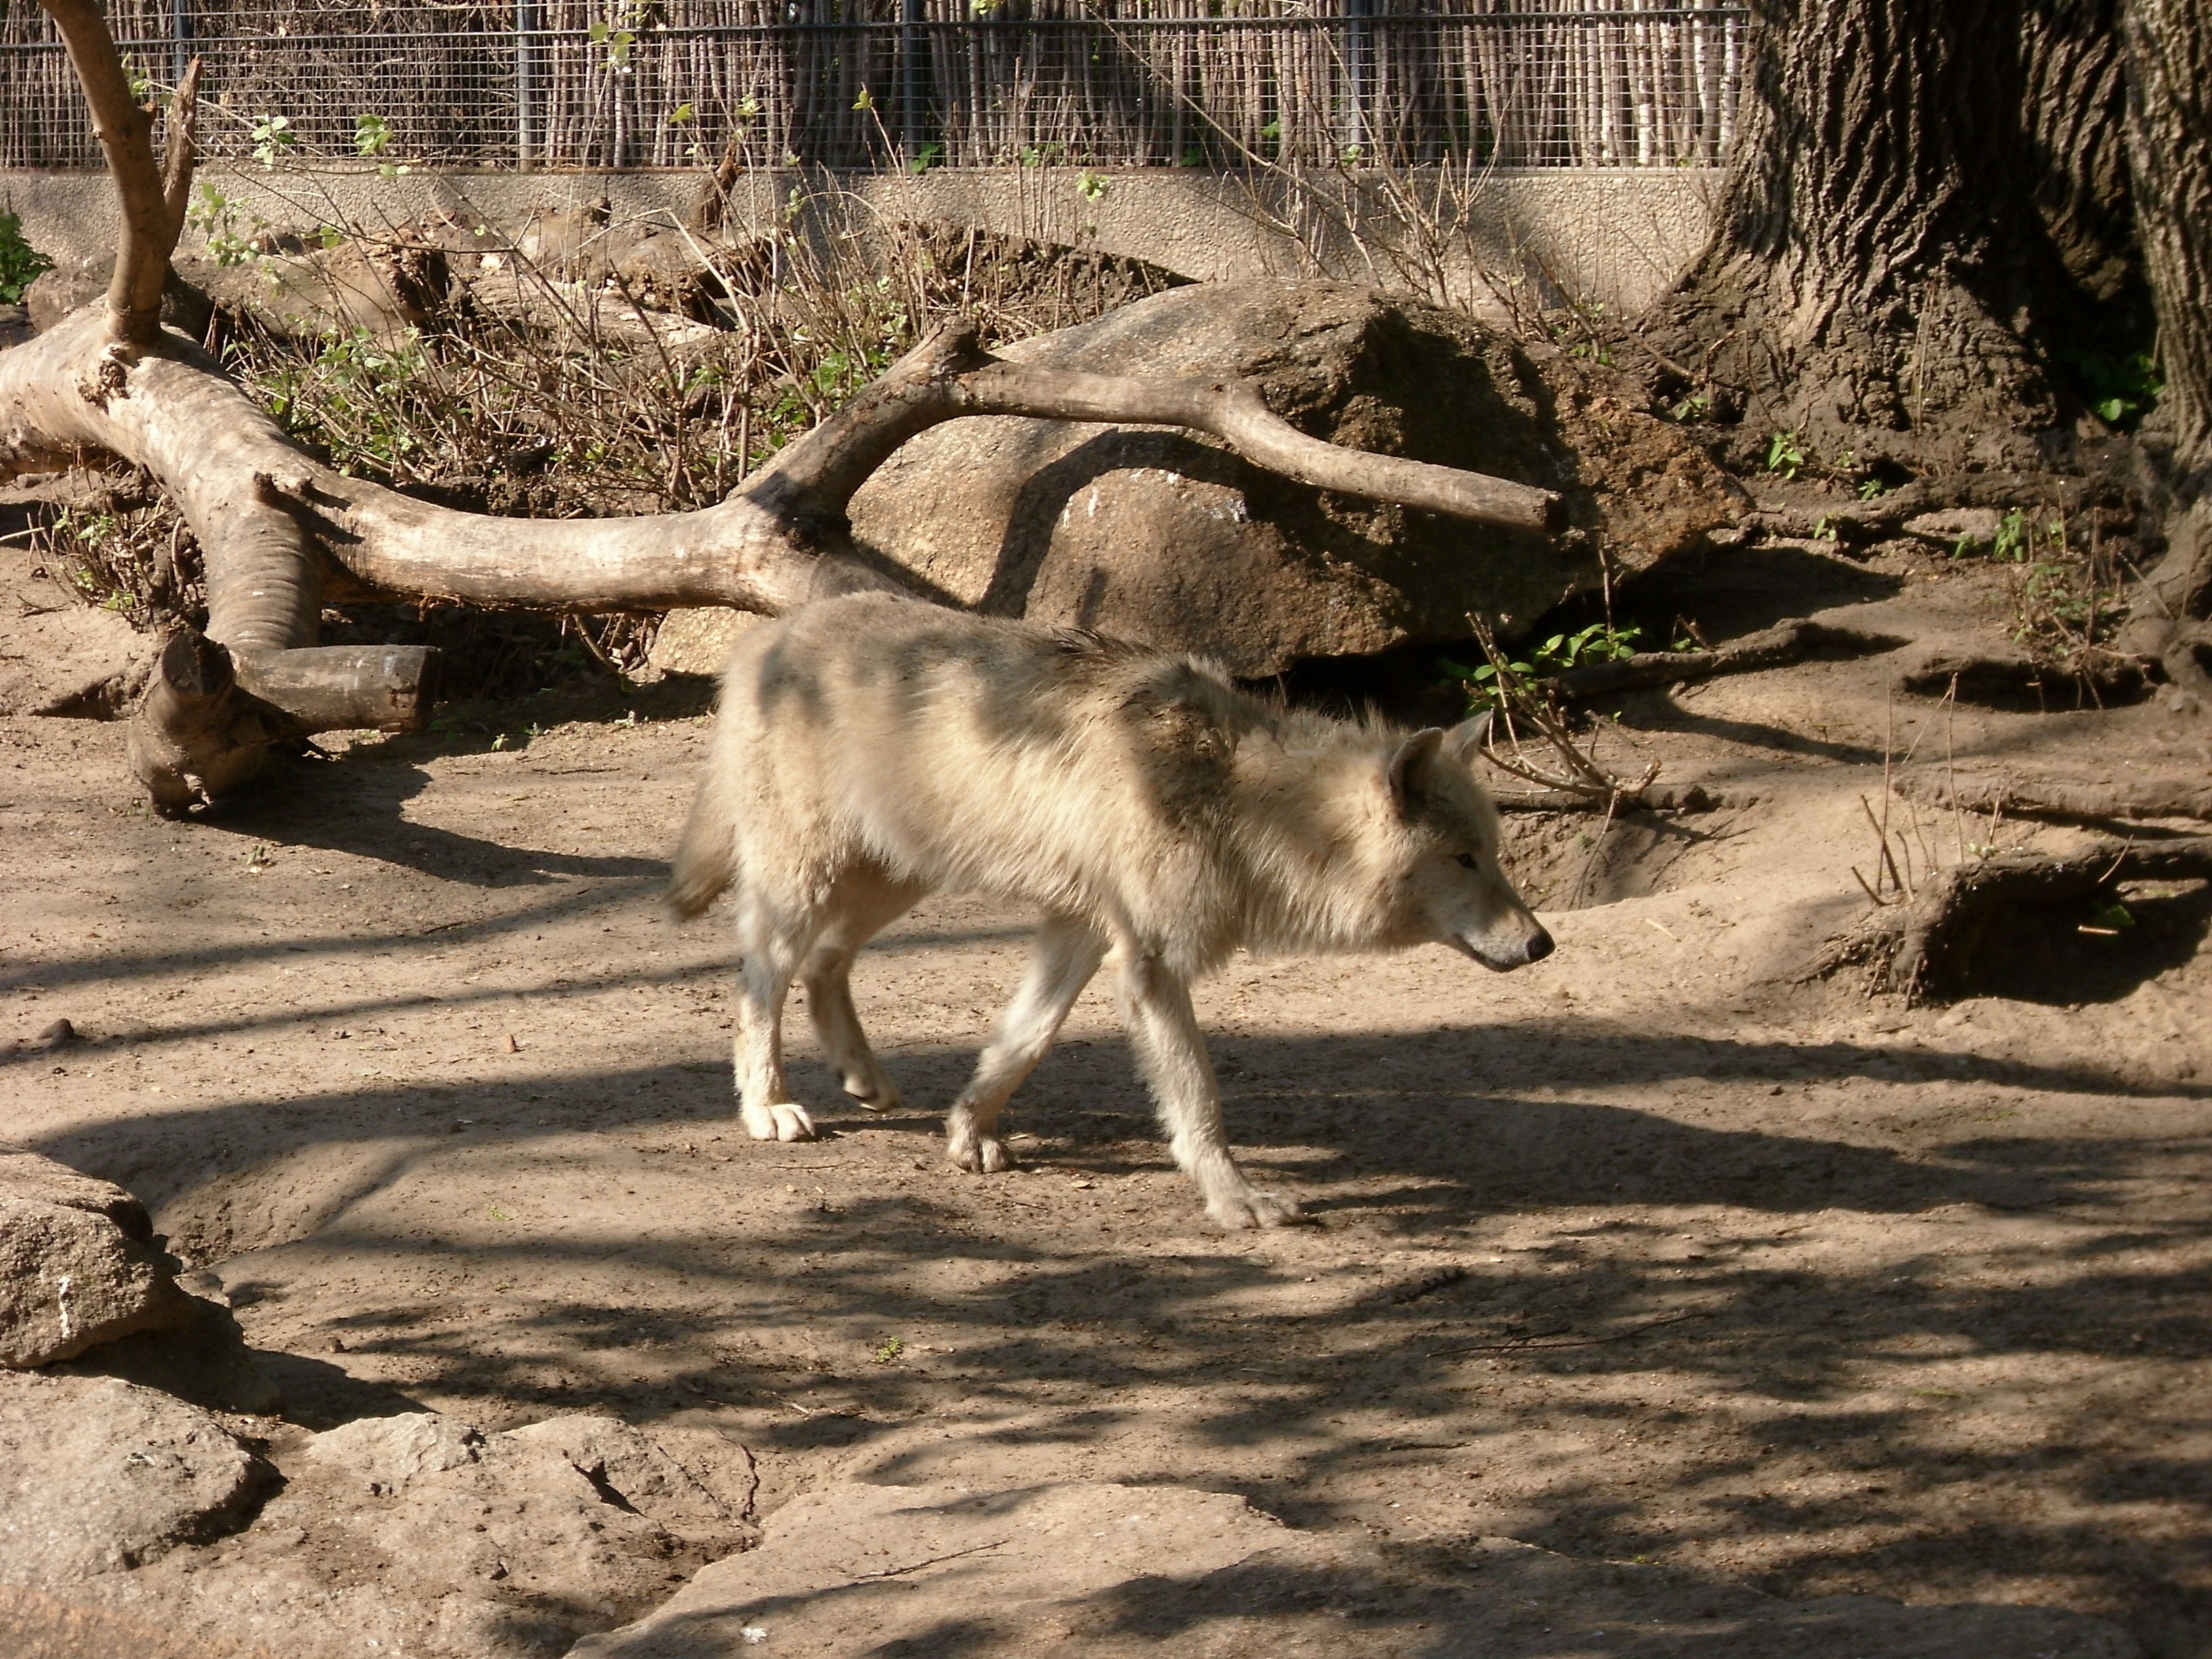
tree, wildlife, zoo, wolf, predator, national park, fauna, animals, wolves, white wolf